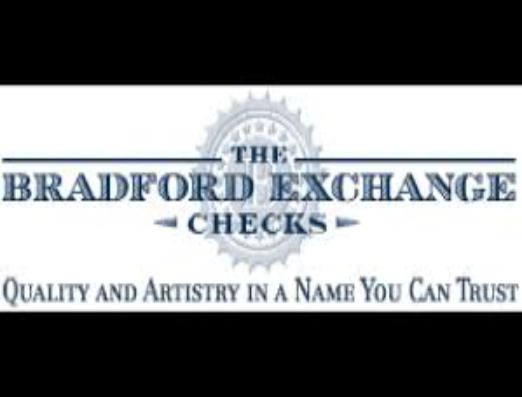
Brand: Bradford Exchange
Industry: Others